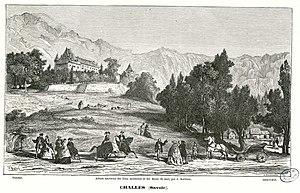
22 planches gravées sur bois et sur acier hors-texte (dont 5 portraits). - Nombreuses vignettes gravées sur bois dans le texte, tableaux synoptiques, guide des Chemins de fer aux stations de France et de l'étranger, catalogue des ouvrages publiés sur l'hydrologie, documents divers dont nombreuses publicités. Pl. 1, 22 et vignettes 1, 8, 13, 16 dessinées et gravées par J. Gaildrau et Gauchard. - Pl. 2, 3, 4 dessinées et gravées par Bocourt et Gauchard. - Pl. 5 dessinée et gravée par Bocourt. - Pl. 6, 7, 8, 16, 17, 18, 19 dessinées et gravées par Wormser, imprimées par N. Rémond et publiées par Victor Masson. - Pl. 9, 13, 15 et vignettes 2, 6, 9 dessinées et gravées par Thiollet et Gauchard
Le château de Challes dit par la suite des Comtes de Challes est un château du XIIIᵉ siècle situé en France sur la commune de Challes-les-Eaux, dans le département de la Savoie en région Auvergne-Rhône-Alpes. Il s'agit de l'ancienne demeure des comtes Milliet de Challes.